Polish National Ballet

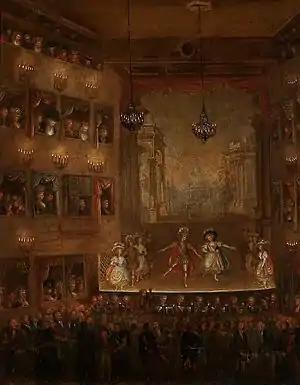

Maciej Pręczyński (Prenczyński) was the first well-known Polish dancer. He worked with Gasparo Angiolini in Venice and in Vienna during the 1770s.